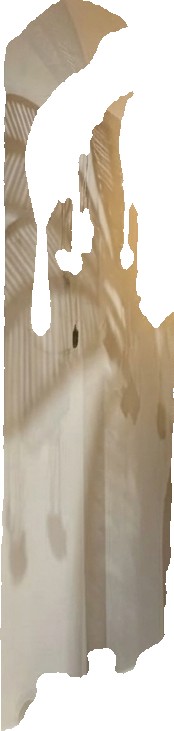
Surface category: wall